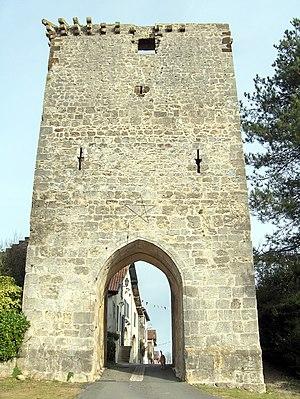
Tour d'Hastingues, bastide des Landes, France.
Hastingues est une commune française, située dans le département des Landes en région Nouvelle-Aquitaine.
Cet article recense les monuments historiques des Landes, en France.
En architecture, le mot appareil, ou opus en latin, est un terme qui désigne la façon dont les moellons, les pierres de taille ou les briques sont assemblés dans la maçonnerie.